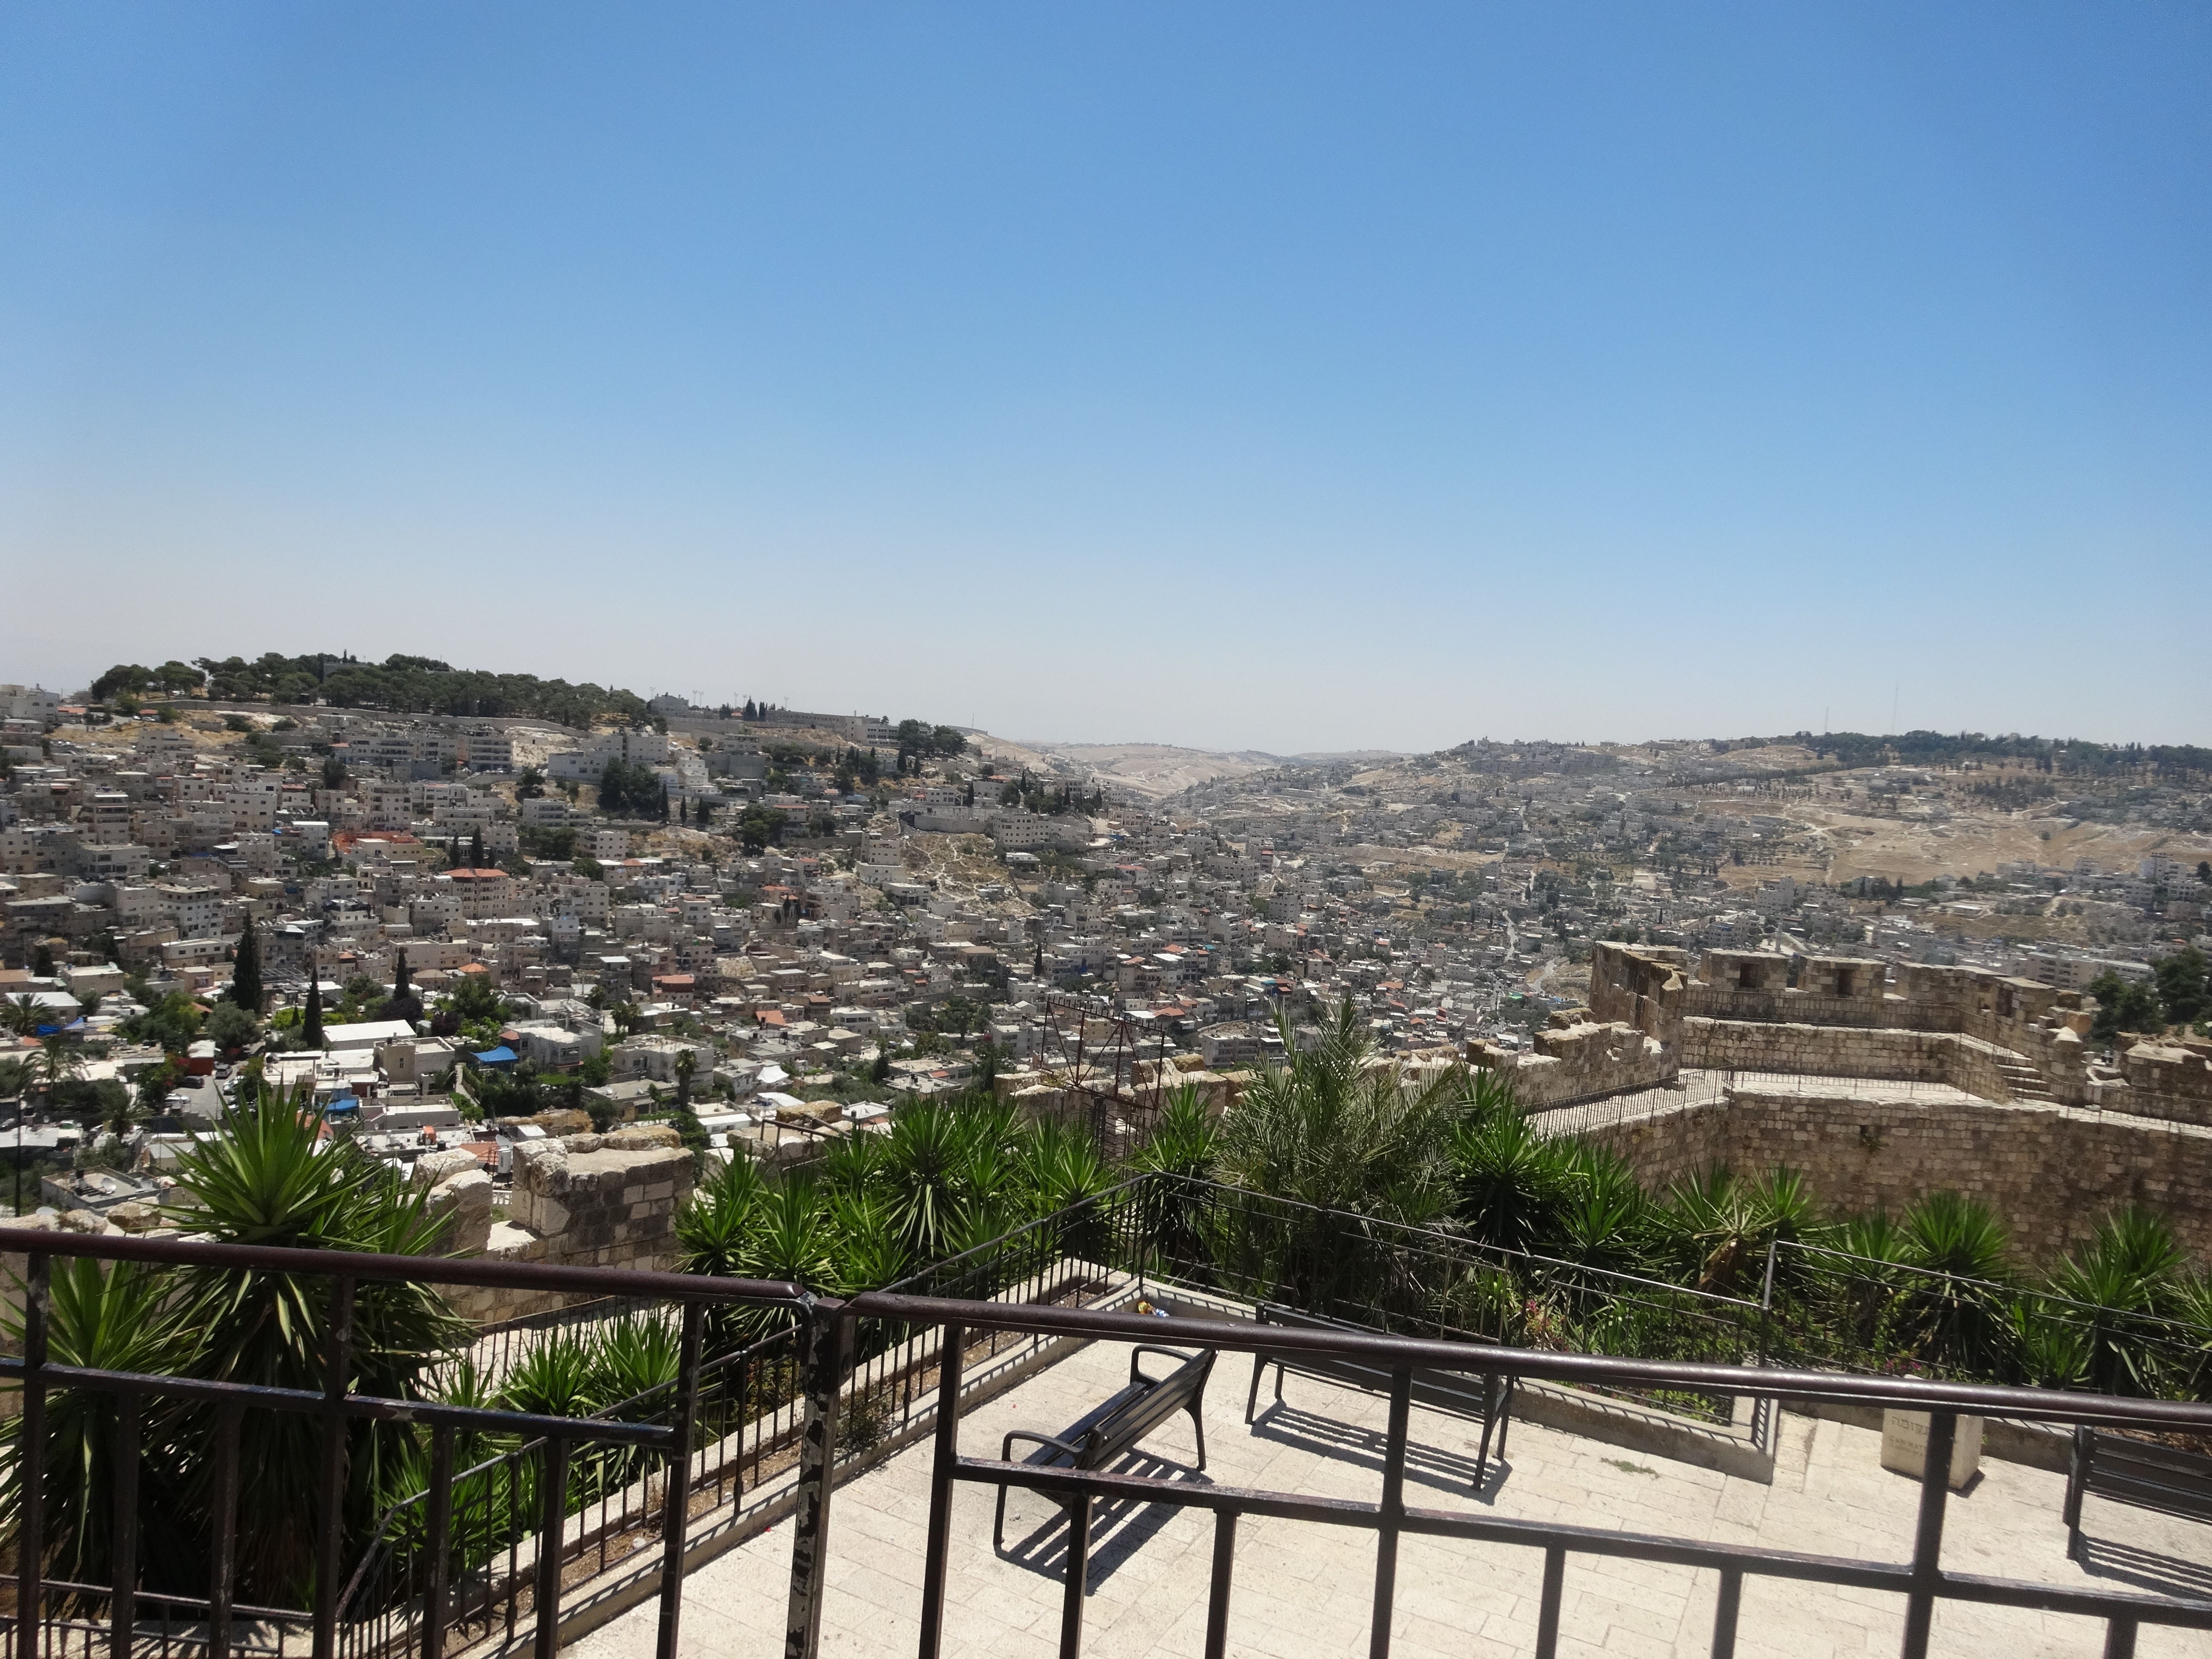
sea, town, cityscape, panorama, vacation, village, property, tourism, estate, aerial photography, residential area, human settlement